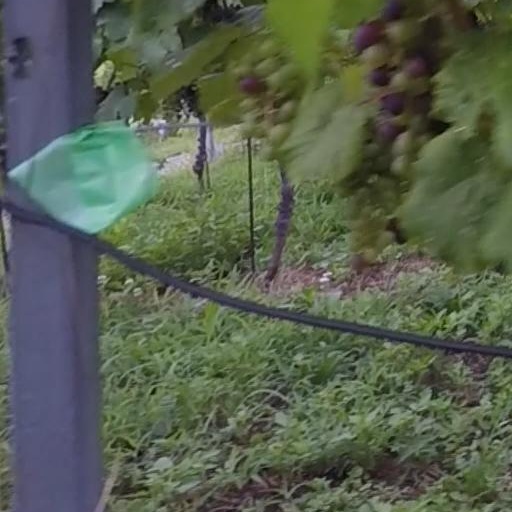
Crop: grape